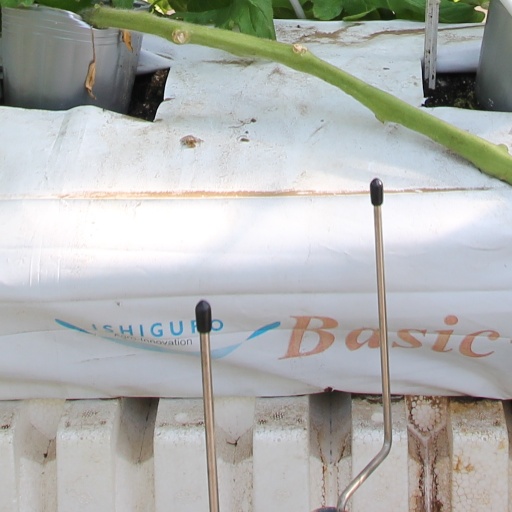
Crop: tomato